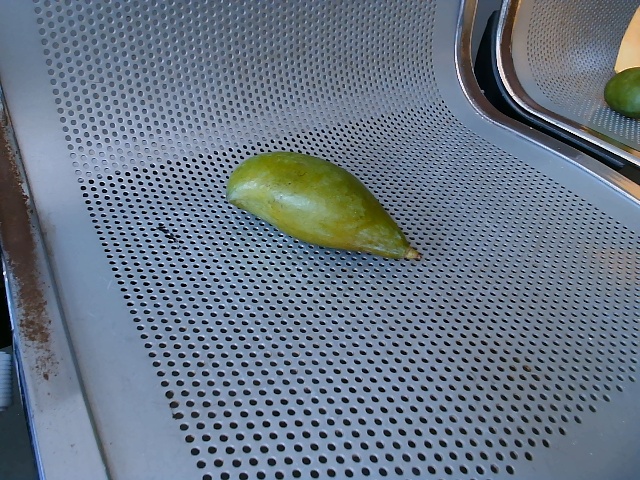
Label: Raw_Mango